Cup of Jamshid

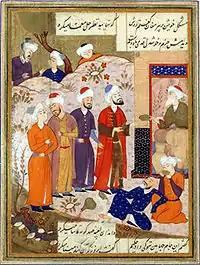
Hafez looking at the Cup of Jamshid, Bibliothèque nationale de France, Turkish manuscript of 1477, author unknown, from Shiraz, Iran.

The Cup of Jamshid ("jām-e Jam") is a cup of divination, which in Persian mythology was long possessed by the rulers of ancient Greater Iran. Its name is associated with Jamshid ("Jam" in New Persian), a mythological figure of Greater Iranian culture and tradition. The cup has also been called "Jam-e Jahan nama", "Jam-e Jahan Ara", "Jam-e Giti nama", and Jam-e Kei-khosrow. The latter refers to Kaei Husravah in the Avesta, and Sushrava in the Vedas.